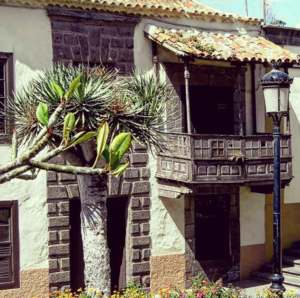
Santa María de Guía de Gran Canaria, abrégé souvent en Santa María de Guía, également connue sous le nom de Guía, est une commune de la communauté autonome des Îles Canaries en Espagne. Elle est située au nord de l'île de Grande Canarie dans la province de Las Palmas, à l'ouest de Las Palmas de Gran Canaria et au nord de Puerto Rico, la montagne dominant le sud de l'île.
La maison Quintana est une preuve de l’architecture ancienne de la ville de Guia de la Grande Canarie, elle se trouve sur la Grande Place de Guia, sa construction se situe au XVI siècle. Son balcon canarien, influence mudéjare, construit en bois et son blason porte les noms de Guanarteme et Quintana.